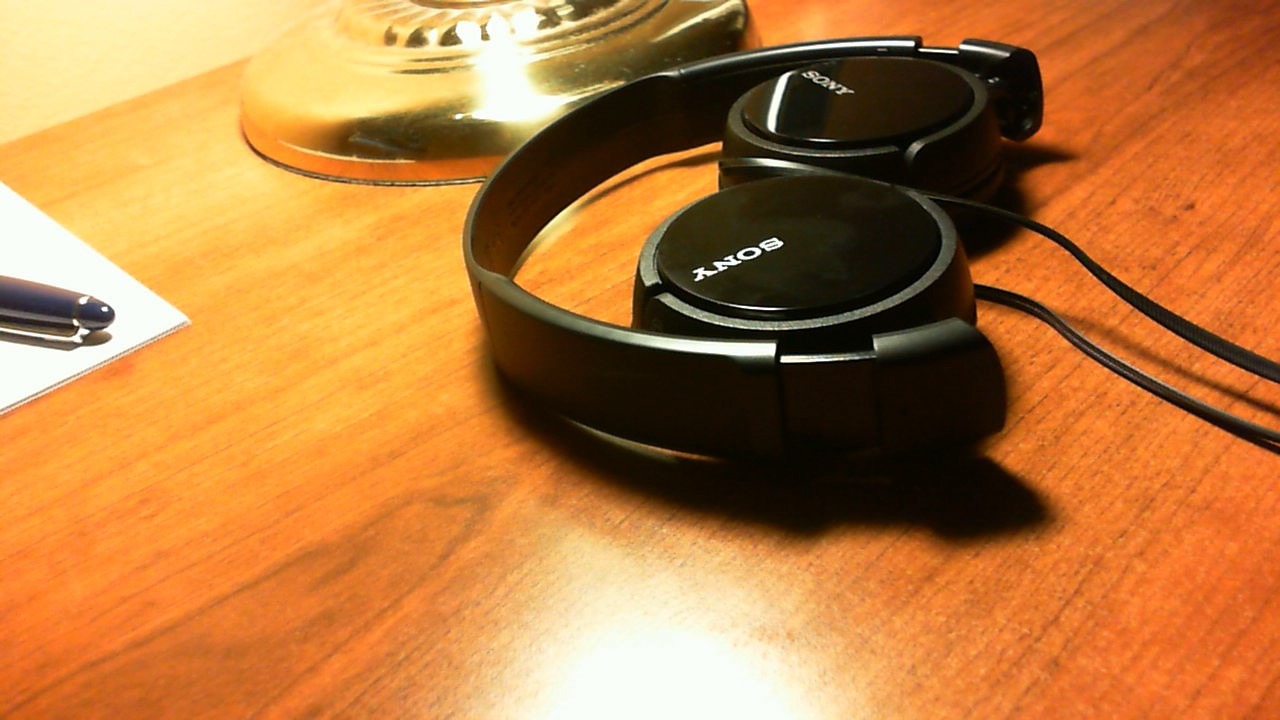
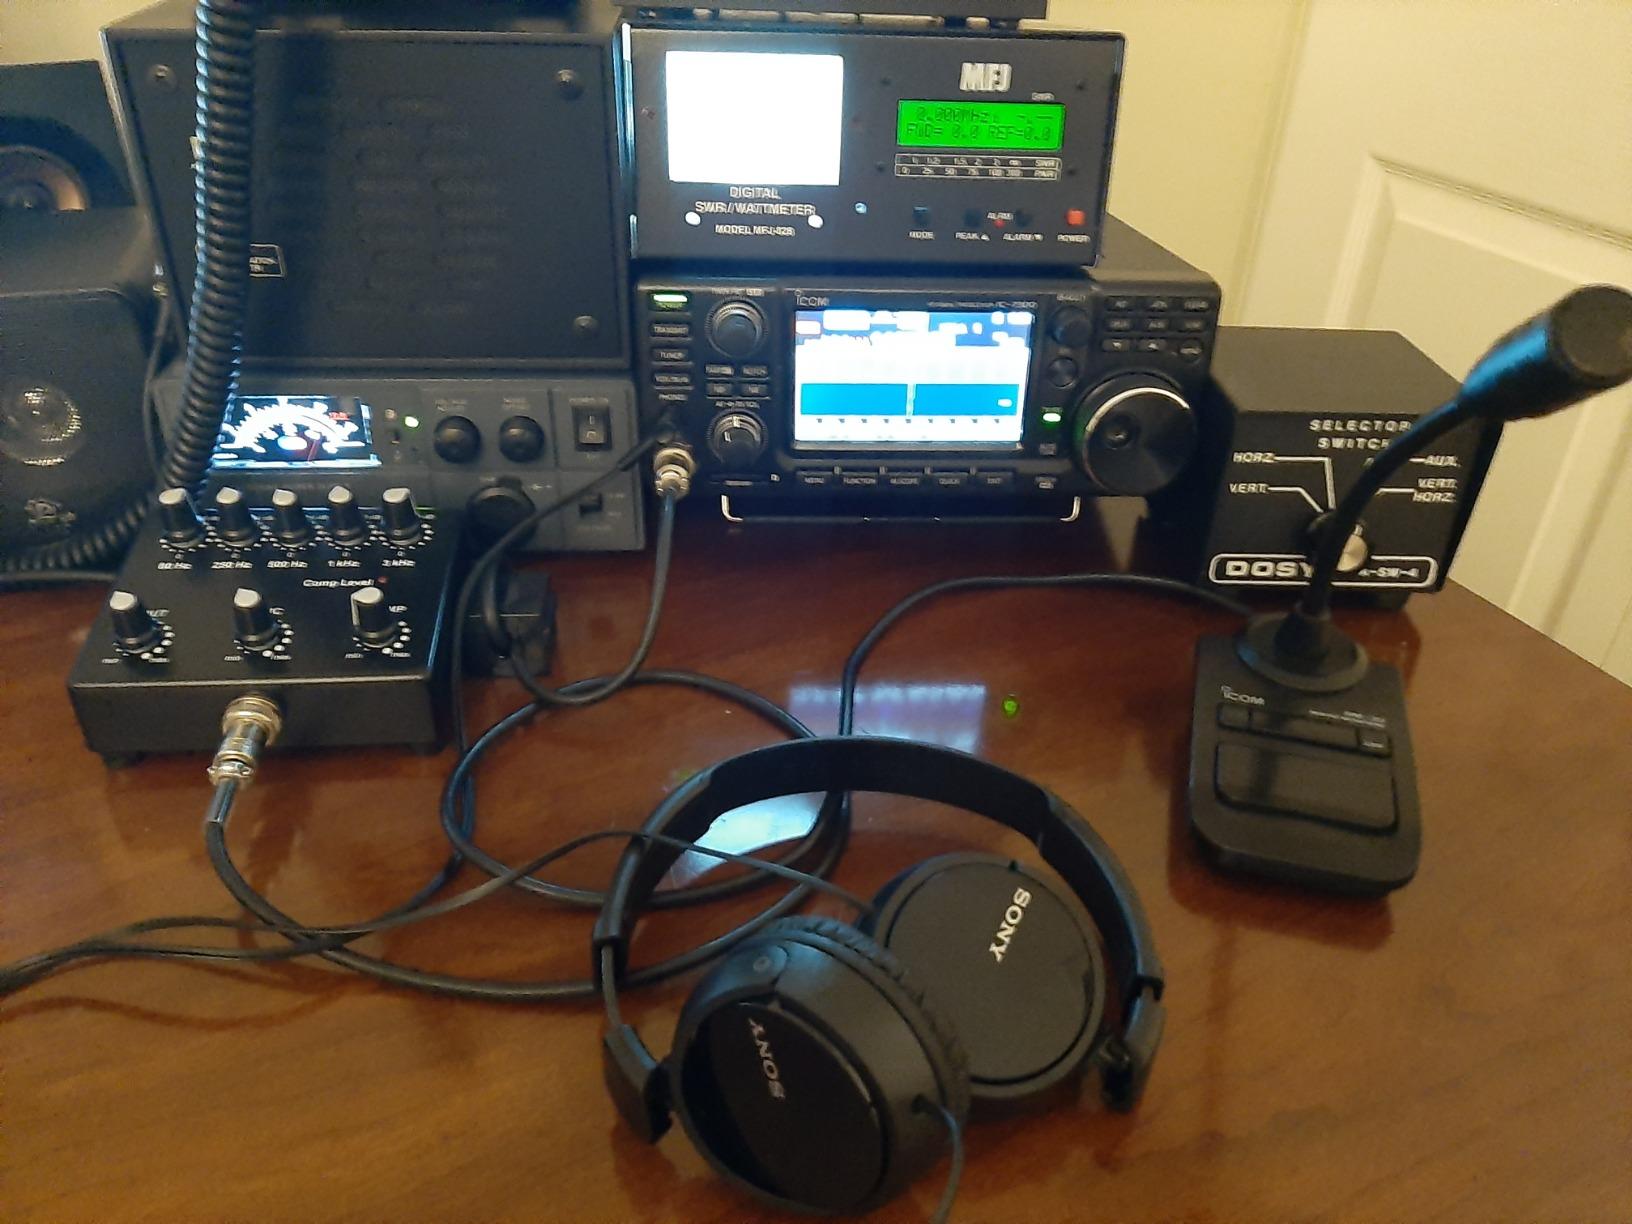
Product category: headphones
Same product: yes